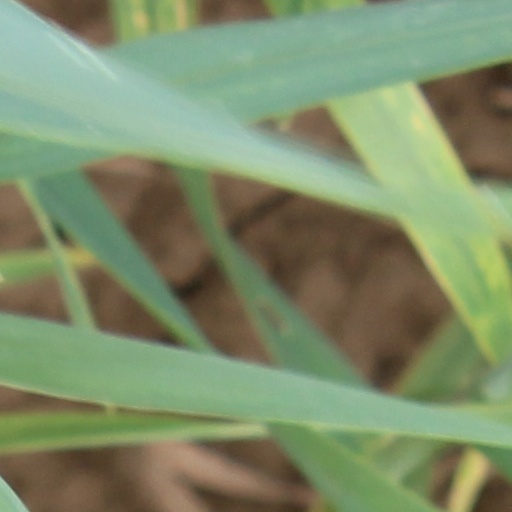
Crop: wheat